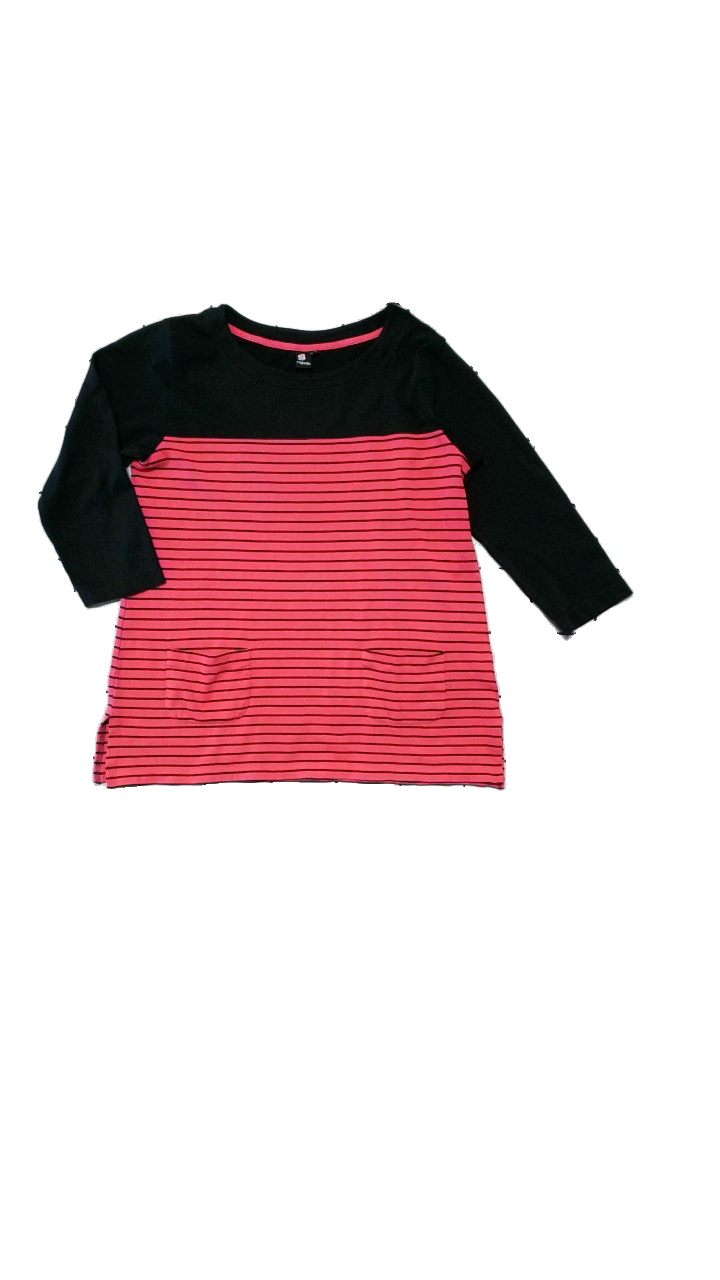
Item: Top (Ladies)
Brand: Rapido
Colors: Black, Pink
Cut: C-collar
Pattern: Striped
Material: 95% Cotton, 5% Lycra
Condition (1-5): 4
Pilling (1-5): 3
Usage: Export
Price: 50-100